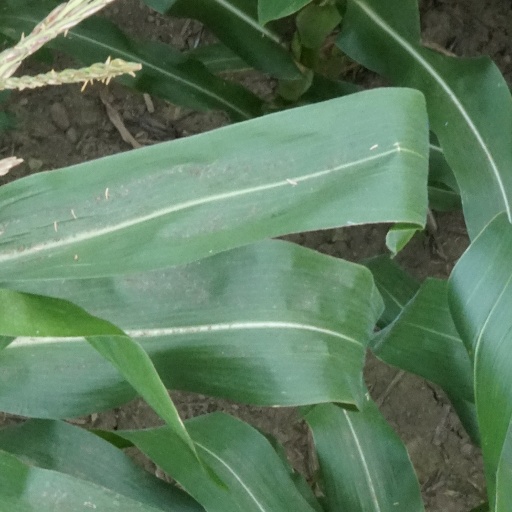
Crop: maize; corn